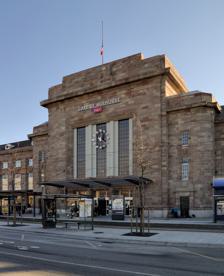
Building: Mulhouse-Ville station
Country: France
Year built: 1932
Main railway station in Mulhouse, Haut-Rhin, France Mulhouse-Ville SNCF railway station General information Location 10 avenue du Général Leclerc 68100 Mulhouse Haut-Rhin France Coordinates 47°44′33″N 7°20′36″E / 47.7426°N 7.3433°E / 47.7426; 7.3433 Owned by SNCF Operated by SNCF Line(s) Mulhouse - Kruth Paris–Mulhouse railway Strasbourg–Basel railway Müllheim–Mulhouse railway Platforms 5 Tracks 8 Other information Station code 87182063 History Opened 1 September 1839 ; 185 years ago ( 1839-09-01 ) Passengers 2023 5,637,688 Services Preceding station SNCF Following station Belfort – Montbéliard TGV towards Paris-Lyon TGV Lyria Basel SBB towards Zürich Hbf TGV inOui Terminus Colmar (Haut-Rhin) towards Luxembourg Belfort – Montbéliard TGV towards Southeastern France Belfort – Montbéliard TGV towards Nice-Ville Strasbourg towards Nancy-Ville Belfort – Montbéliard TGV towards Paris-Lyon TGV Terminus Preceding station DB Fernverkehr Following station Belfort – Montbéliard TGV towards Marseille ICE/TGV 84 Strasbourg towards Frankfurt (Main) Hbf Preceding station TER Grand Est Following station Colmar towards Strasbourg A01 Saint-Louis towards Basel SNCF Mulhouse-Dornach towards Colmar A02b Terminus Terminus A15 Rixheim towards Basel SNCF Flaxlanden towards Belfort A16 Terminus Mulhouse-Dornach towards Kruth A17 Altkirch towards Paris-Est C04 Preceding station Basel trinational S-Bahn Following station Terminus TER Rixheim towards Basel SBB Preceding station DB Regio Baden-Württemberg Following station Terminus RB 28 Bantzenheim towards Freiburg Hbf The Gare de Mulhouse-Ville , also known as Gare Centrale , is the main railway station in the city of Mulhouse , Haut-Rhin , France. It is the eastern terminus of the Paris-Est–Mulhouse-Ville railway . Station infrastructure The station is a major thoroughfare on the SNCF network as it is the second busiest in the Alsace region after Strasbourg-Ville . History The current station was built in the years 1928–1932 and rebuilt until 1955, after sustaining heavy damage in 1944, during World War II ; it was restored again in 2006, in anticipation of the TGV . Mulhouse's first railway station had been opened in 1839 Services Mulhouse-Ville station is connected to the LGV Rhin-Rhône high speed line, offering TGV services towards Besançon, Dijon, Paris and southern France. Regional and local services are offered by TER Grand Est and one service of Basel S-Bahn and DB Regio , respectively. Destinations include: Basel Belfort Colmar Frankfurt Kruth Luxembourg Lyon Marseille Paris Lyon Strasbourg Zurich Intermodality A tram stop on the forecourt of the station serves as the terminus of lines 2 and 3 of the Mulhouse tramway , as well as the tram-train service to Thann . The outer section of this tram-train line shares its tracks with the SNCF service from inside the station to Kruth. References